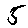
Label: 5